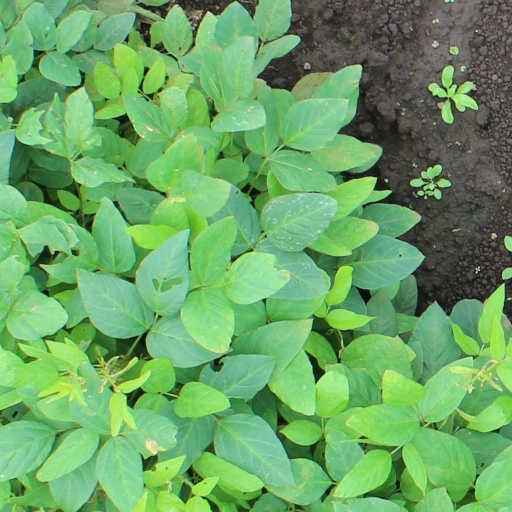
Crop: soybean